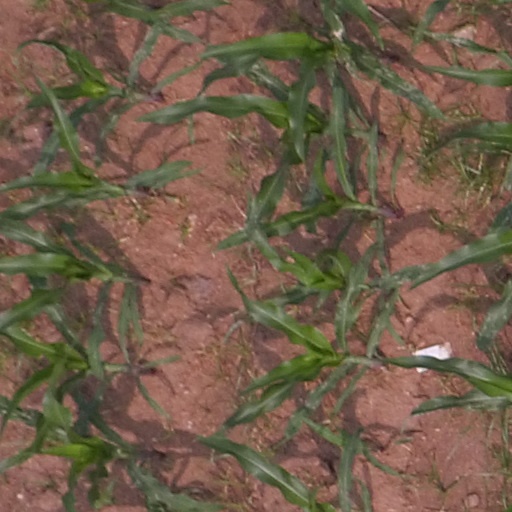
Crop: maize; corn